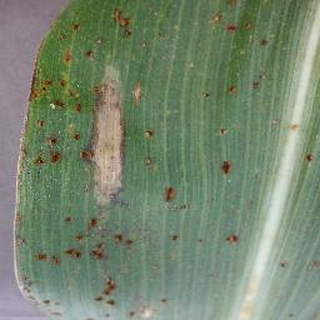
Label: corn_northern_leaf_blight